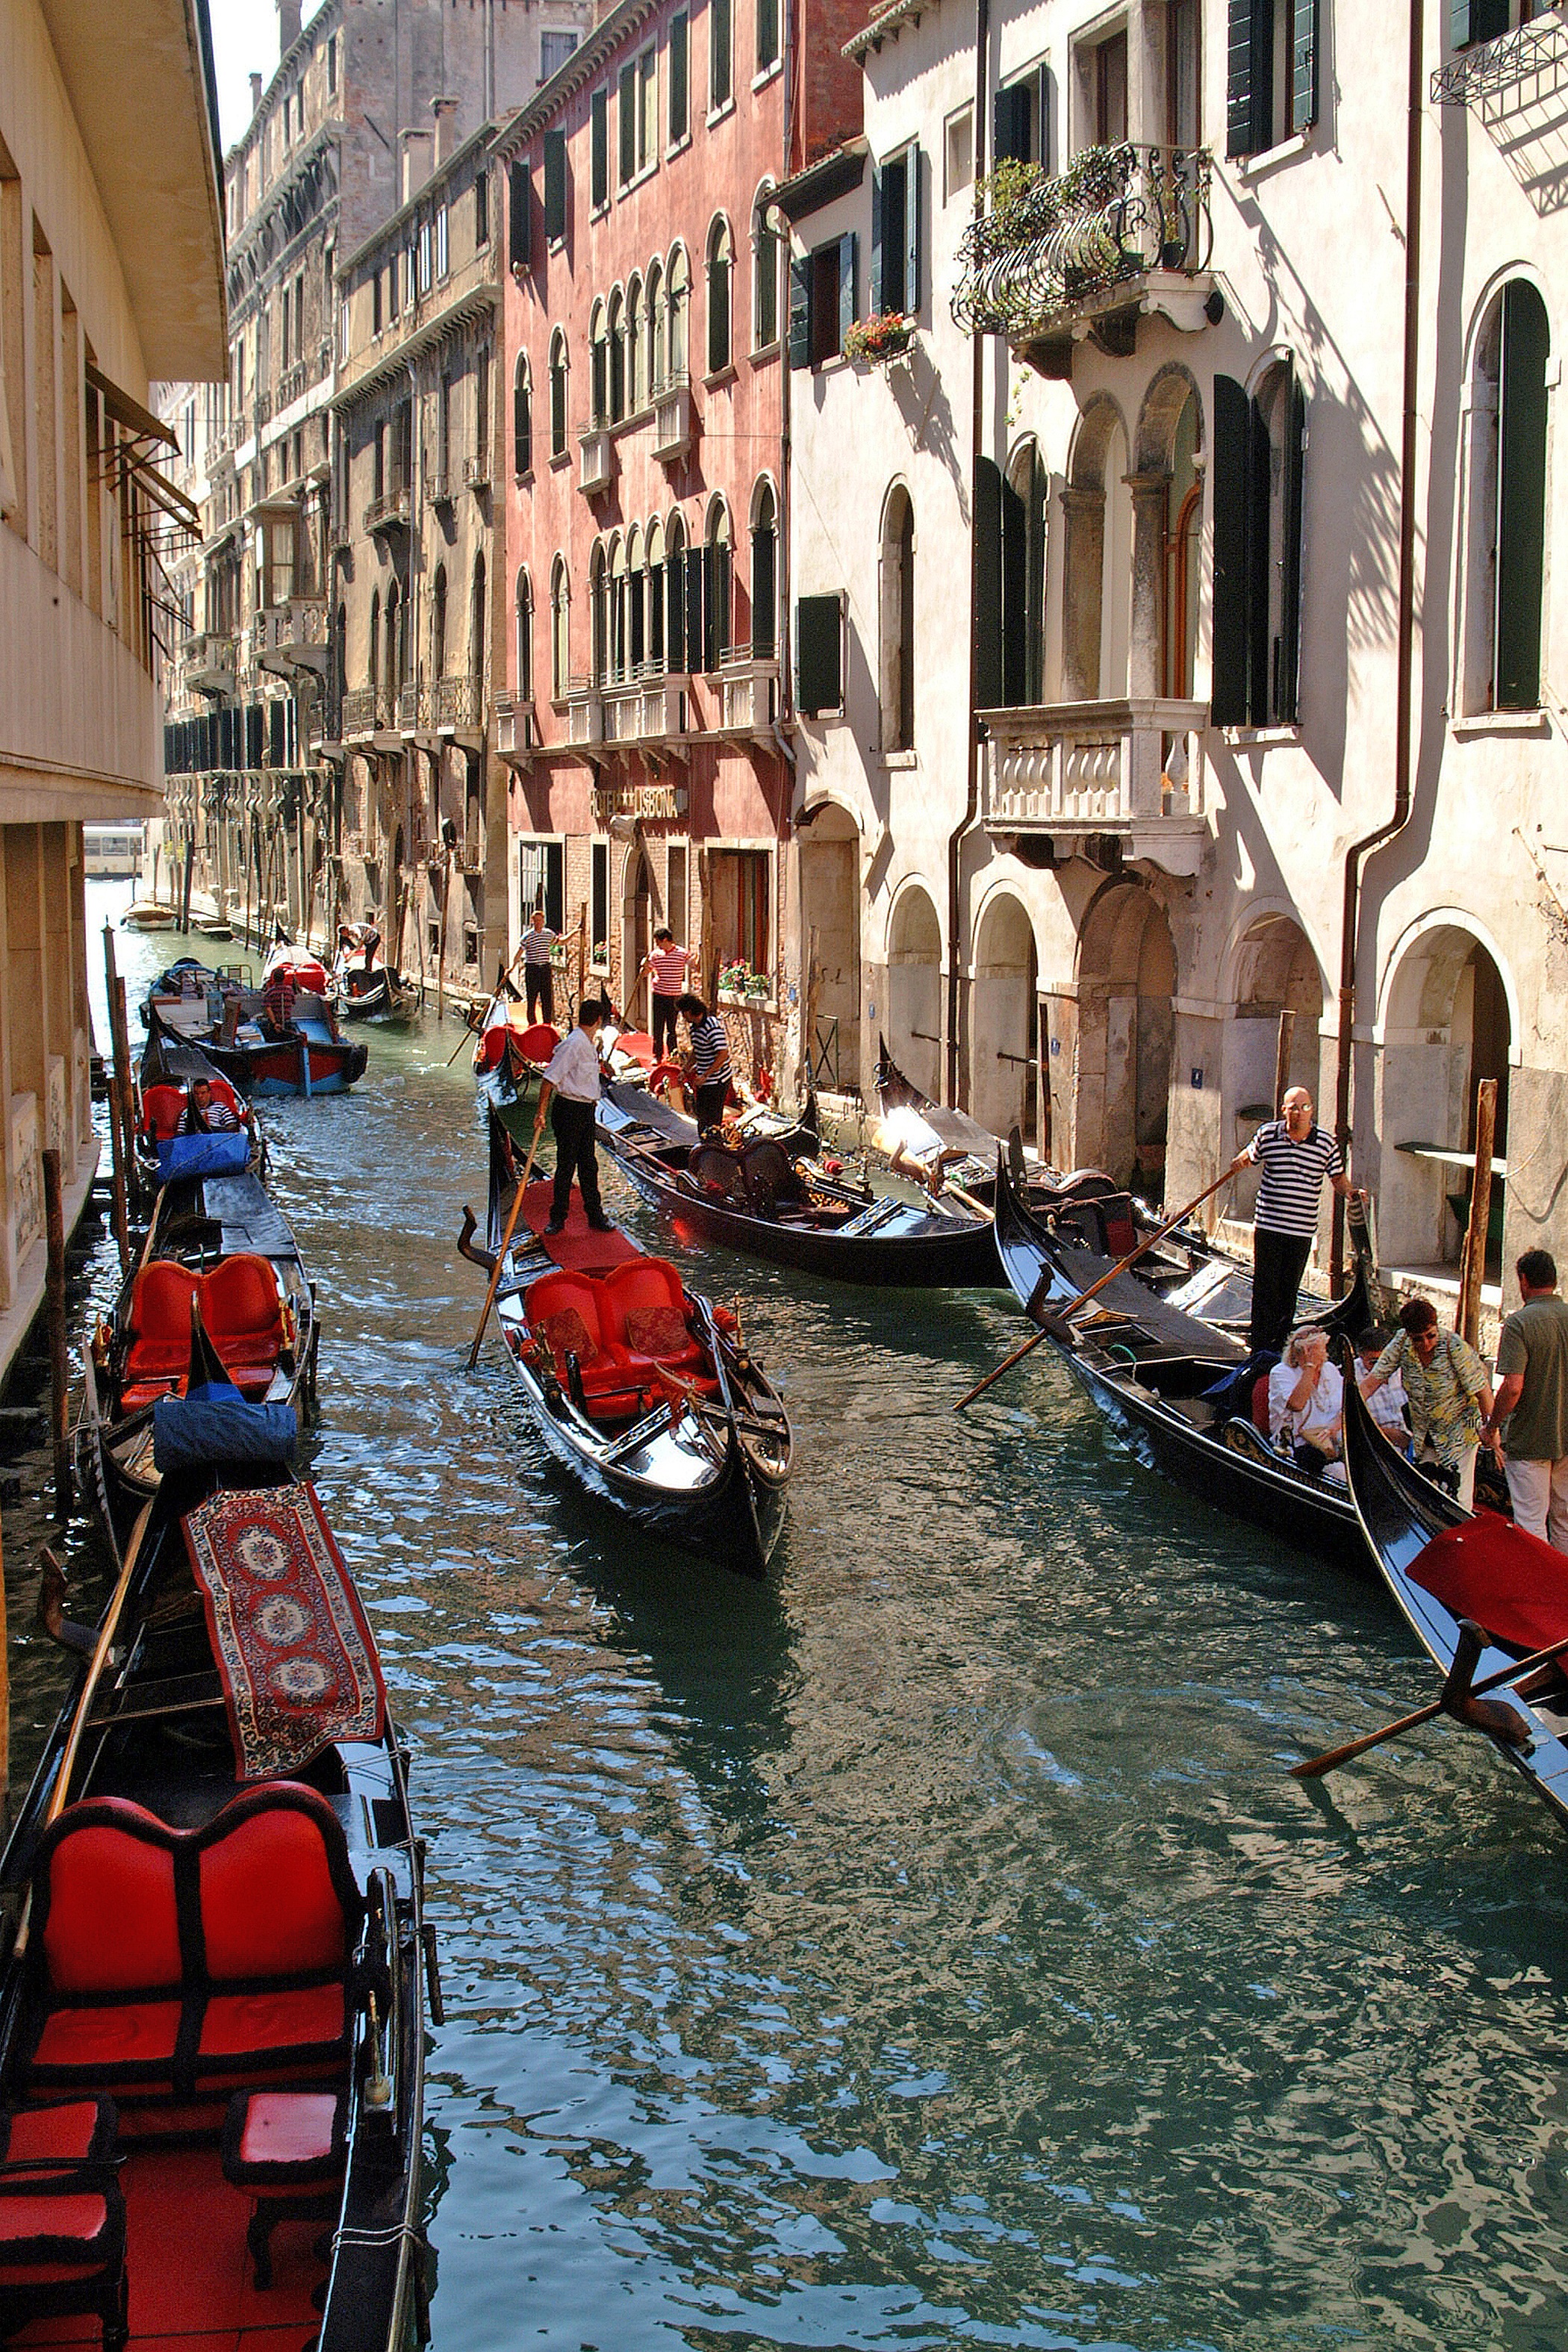
boat, canal, vehicle, romance, italy, venice, tourism, waterway, public transport, boating, gondola, gondolas, watercraft, waterways, grand canal, water taxi, gondoliers